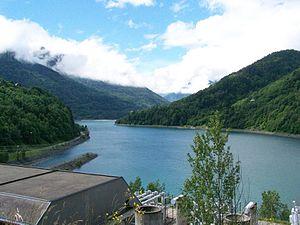
Le col du Glandon à 1 922 mètres d'altitude se situe entre les massifs de Belledonne et des Arves, trois kilomètres à l'ouest du col de la Croix-de-Fer. Il relie la vallée de la Romanche à celle de la Maurienne.
Oz est une commune française située dans le département de l'Isère en région Auvergne-Rhône-Alpes.